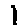
Label: 1